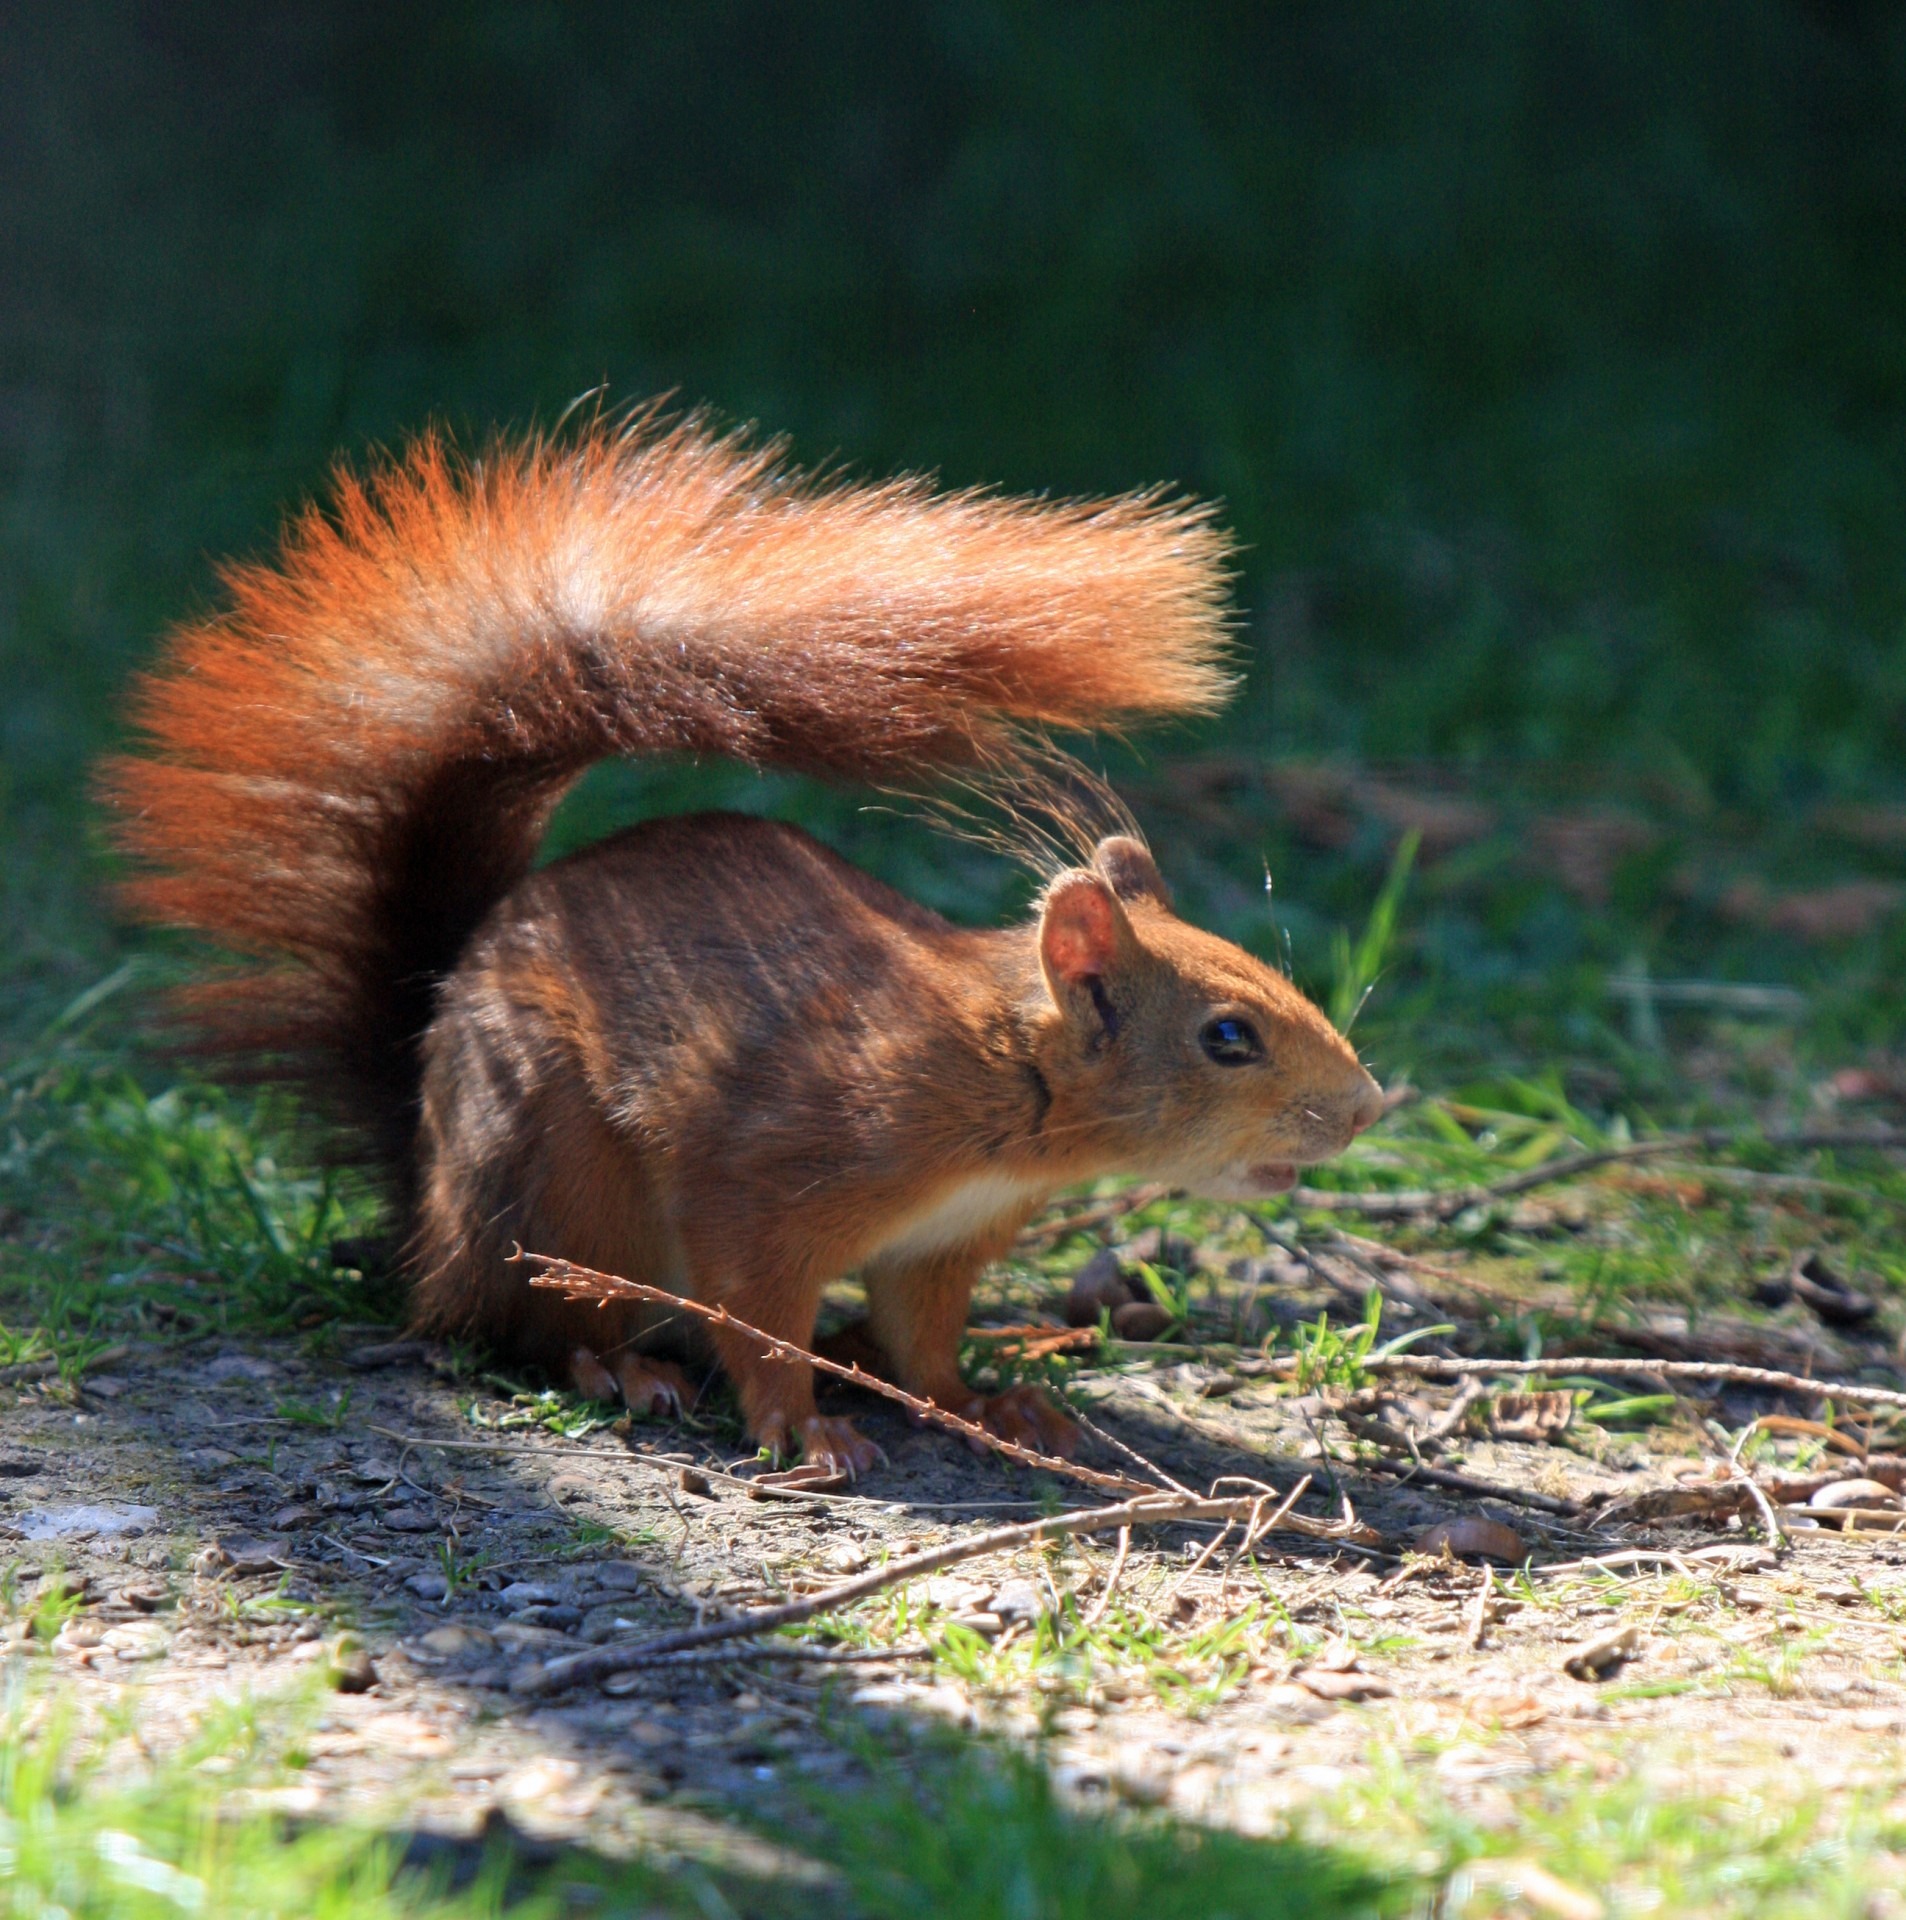
nature, cute, photo, wildlife, wild, red, mammal, squirrel, rodent, fauna, outdoors, whiskers, tail, vertebrate, beautiful, image, red squirrel, bushy tail, fox squirrel